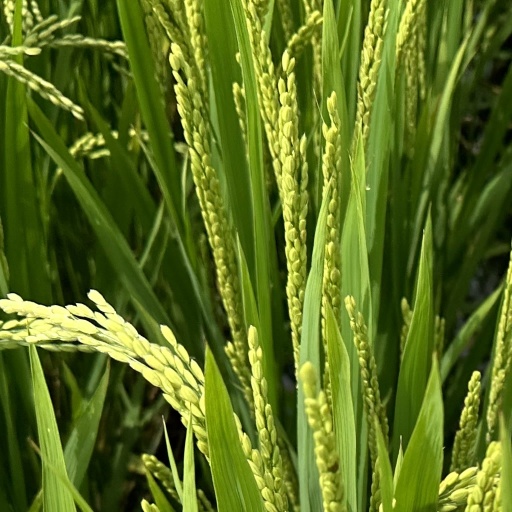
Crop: rice